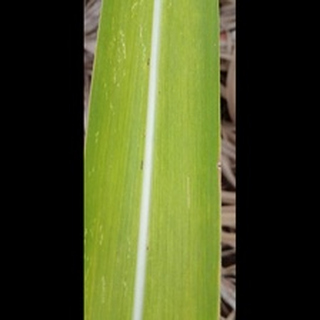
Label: sugarcane_yellow_leaf_disease